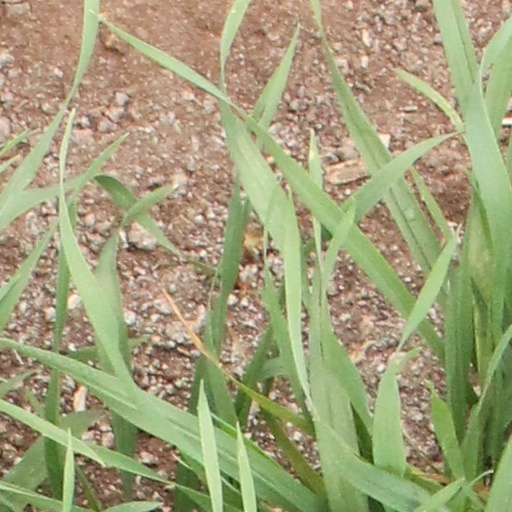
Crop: wheat